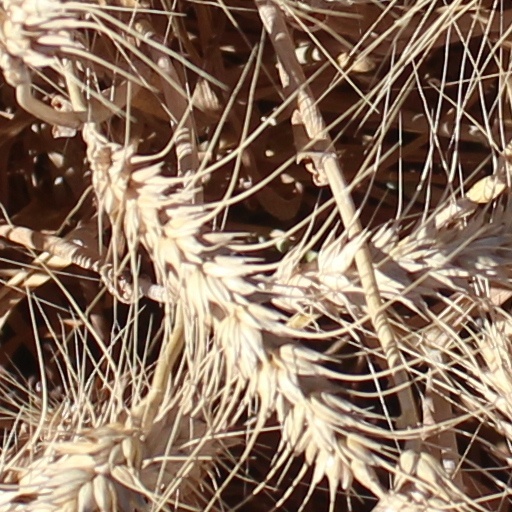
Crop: wheat